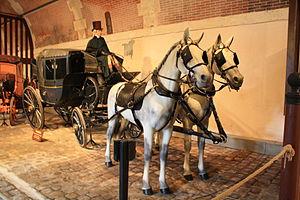
Wourch, calèche transformable à deux ou quatre chevaux qui peut se fermer entièrement l'hiver. Évolution au début du XIXe d'une voiture hippomobile appelée aussi Wourst ou Wurst (Source ? &#91
Le wurst est une voiture hippomobile inventée en Allemagne, et utilisée aussi en Russie et en Pologne. Elle était principalement utilisée par des hommes pour se rendre à des rendez-vous de chasse.